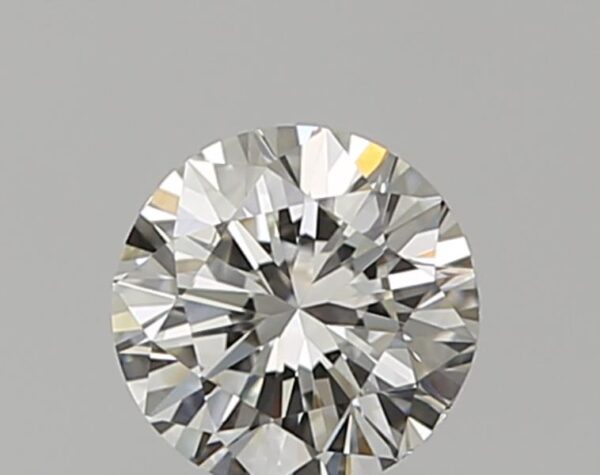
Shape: round
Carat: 0.5
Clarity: VS1
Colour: I
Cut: GD
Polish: EX
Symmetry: VG
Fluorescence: N
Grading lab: GIA
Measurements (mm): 4.93 x 4.97 x 3.17